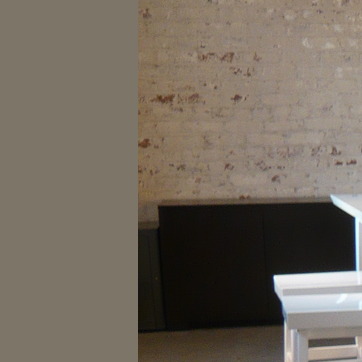
Material: brick